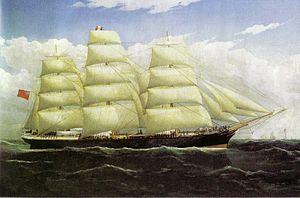
La Bibliothèque Hocken est une bibliothèque de recherche, centre d'archives historiques et galerie d'art néo-zélandaise d'importance nationale située à Dunedin. Elle est gérée par l'Université d'Otago.